Phokas (Byzantine family)

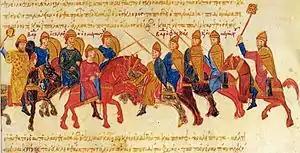
Battle between the armies of Bardas Skleros and Bardas Phokas, from the "Madrid Skylitzes"

In 978, Bardas was recalled by Basil II to lead the imperial forces against the rebellion of Bardas Skleros. Named and Domestic of the East, he managed to defeat Skleros. Bardas himself rebelled in 987, with the support of many of the major aristocratic families, in an uprising that lasted until his death in 989 at the Battle of Abydos. Skleros, who had returned from his Arab exile and had been captured by Bardas Phokas, tried to assume the leadership of the revolt, allying himself with Bardas's sons Leo and Nikephoros, but soon submitted to the emperor. Leo tried to hold out in Antioch but was surrendered to the emperor by the city's inhabitants.